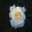
Label: rose